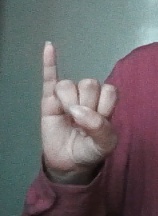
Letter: meem